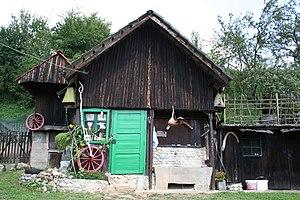
Culine est un village de Serbie situé dans la municipalité de Mali Zvornik, district de Mačva. Au recensement de 2011, il comptait 319 habitants.